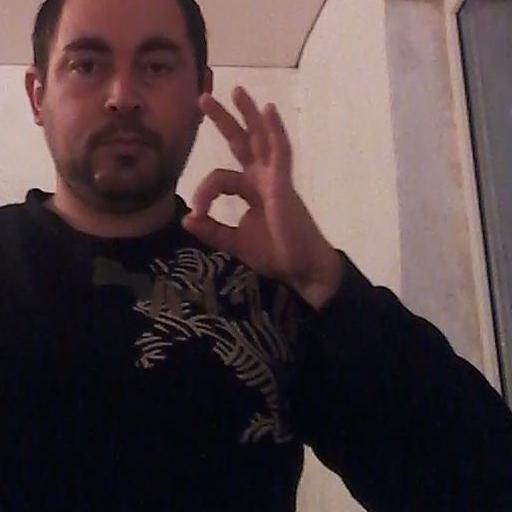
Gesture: ok